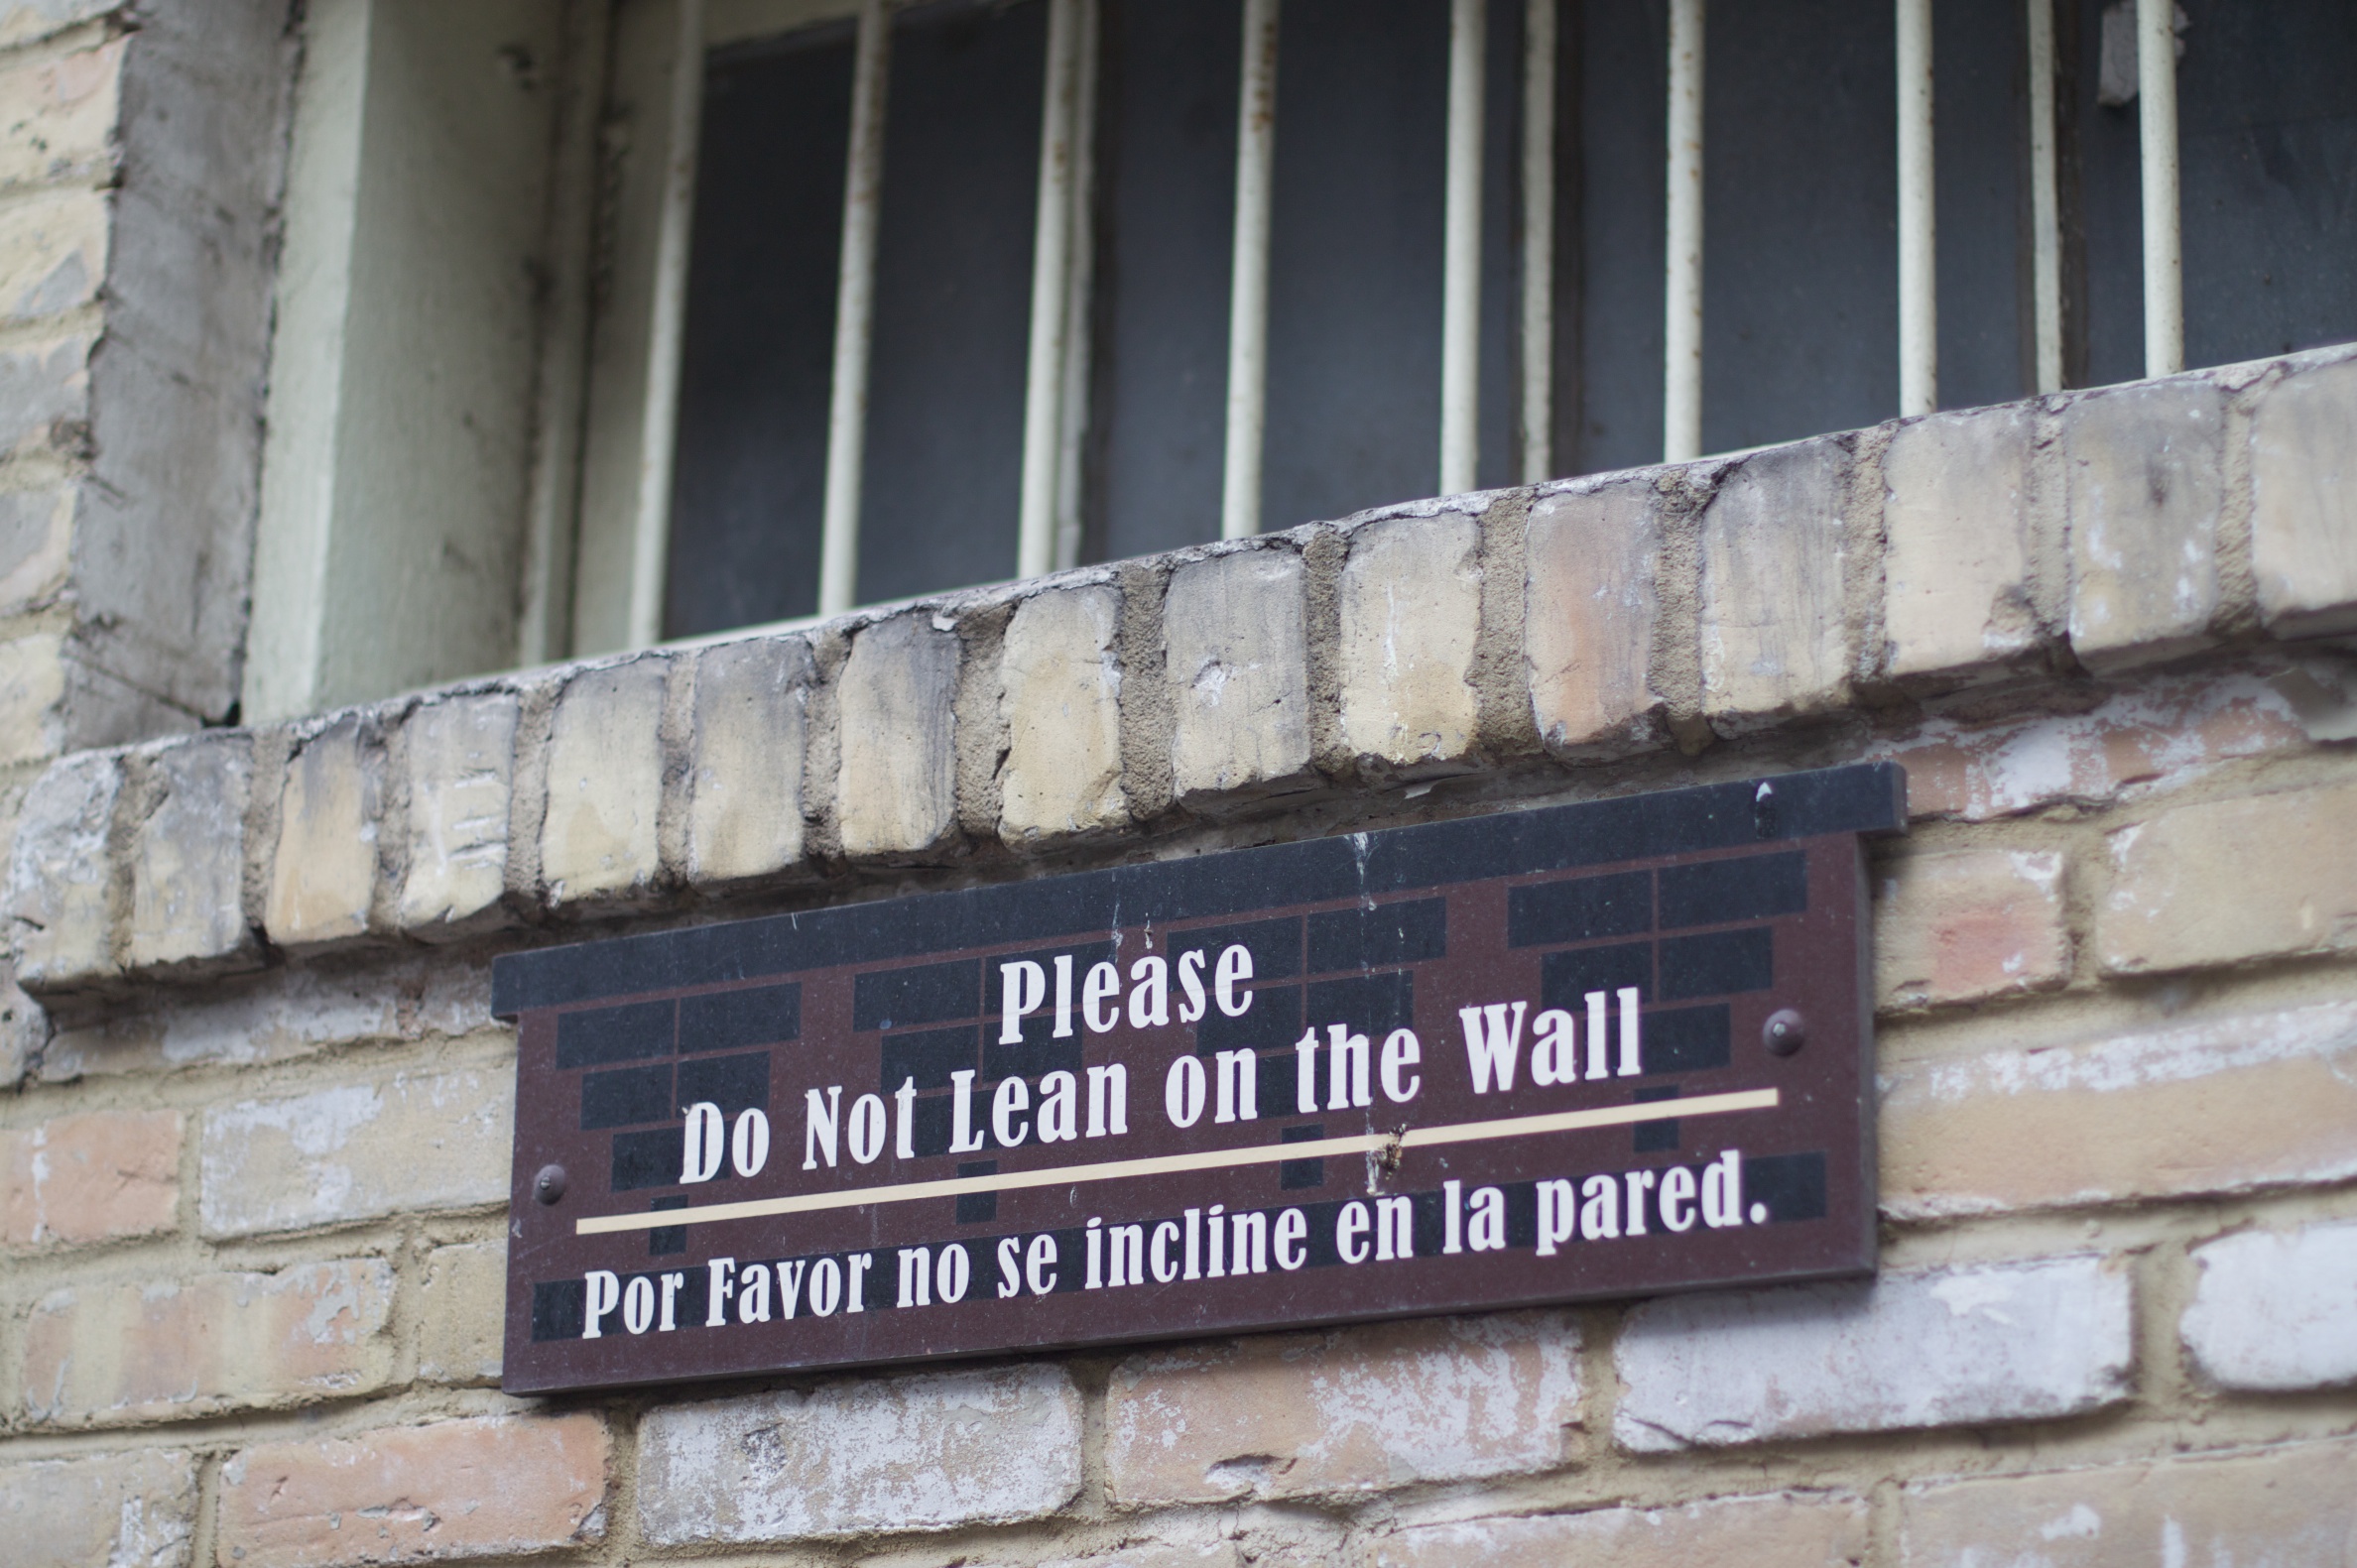
window, wall, sign, facade, street sign, signage